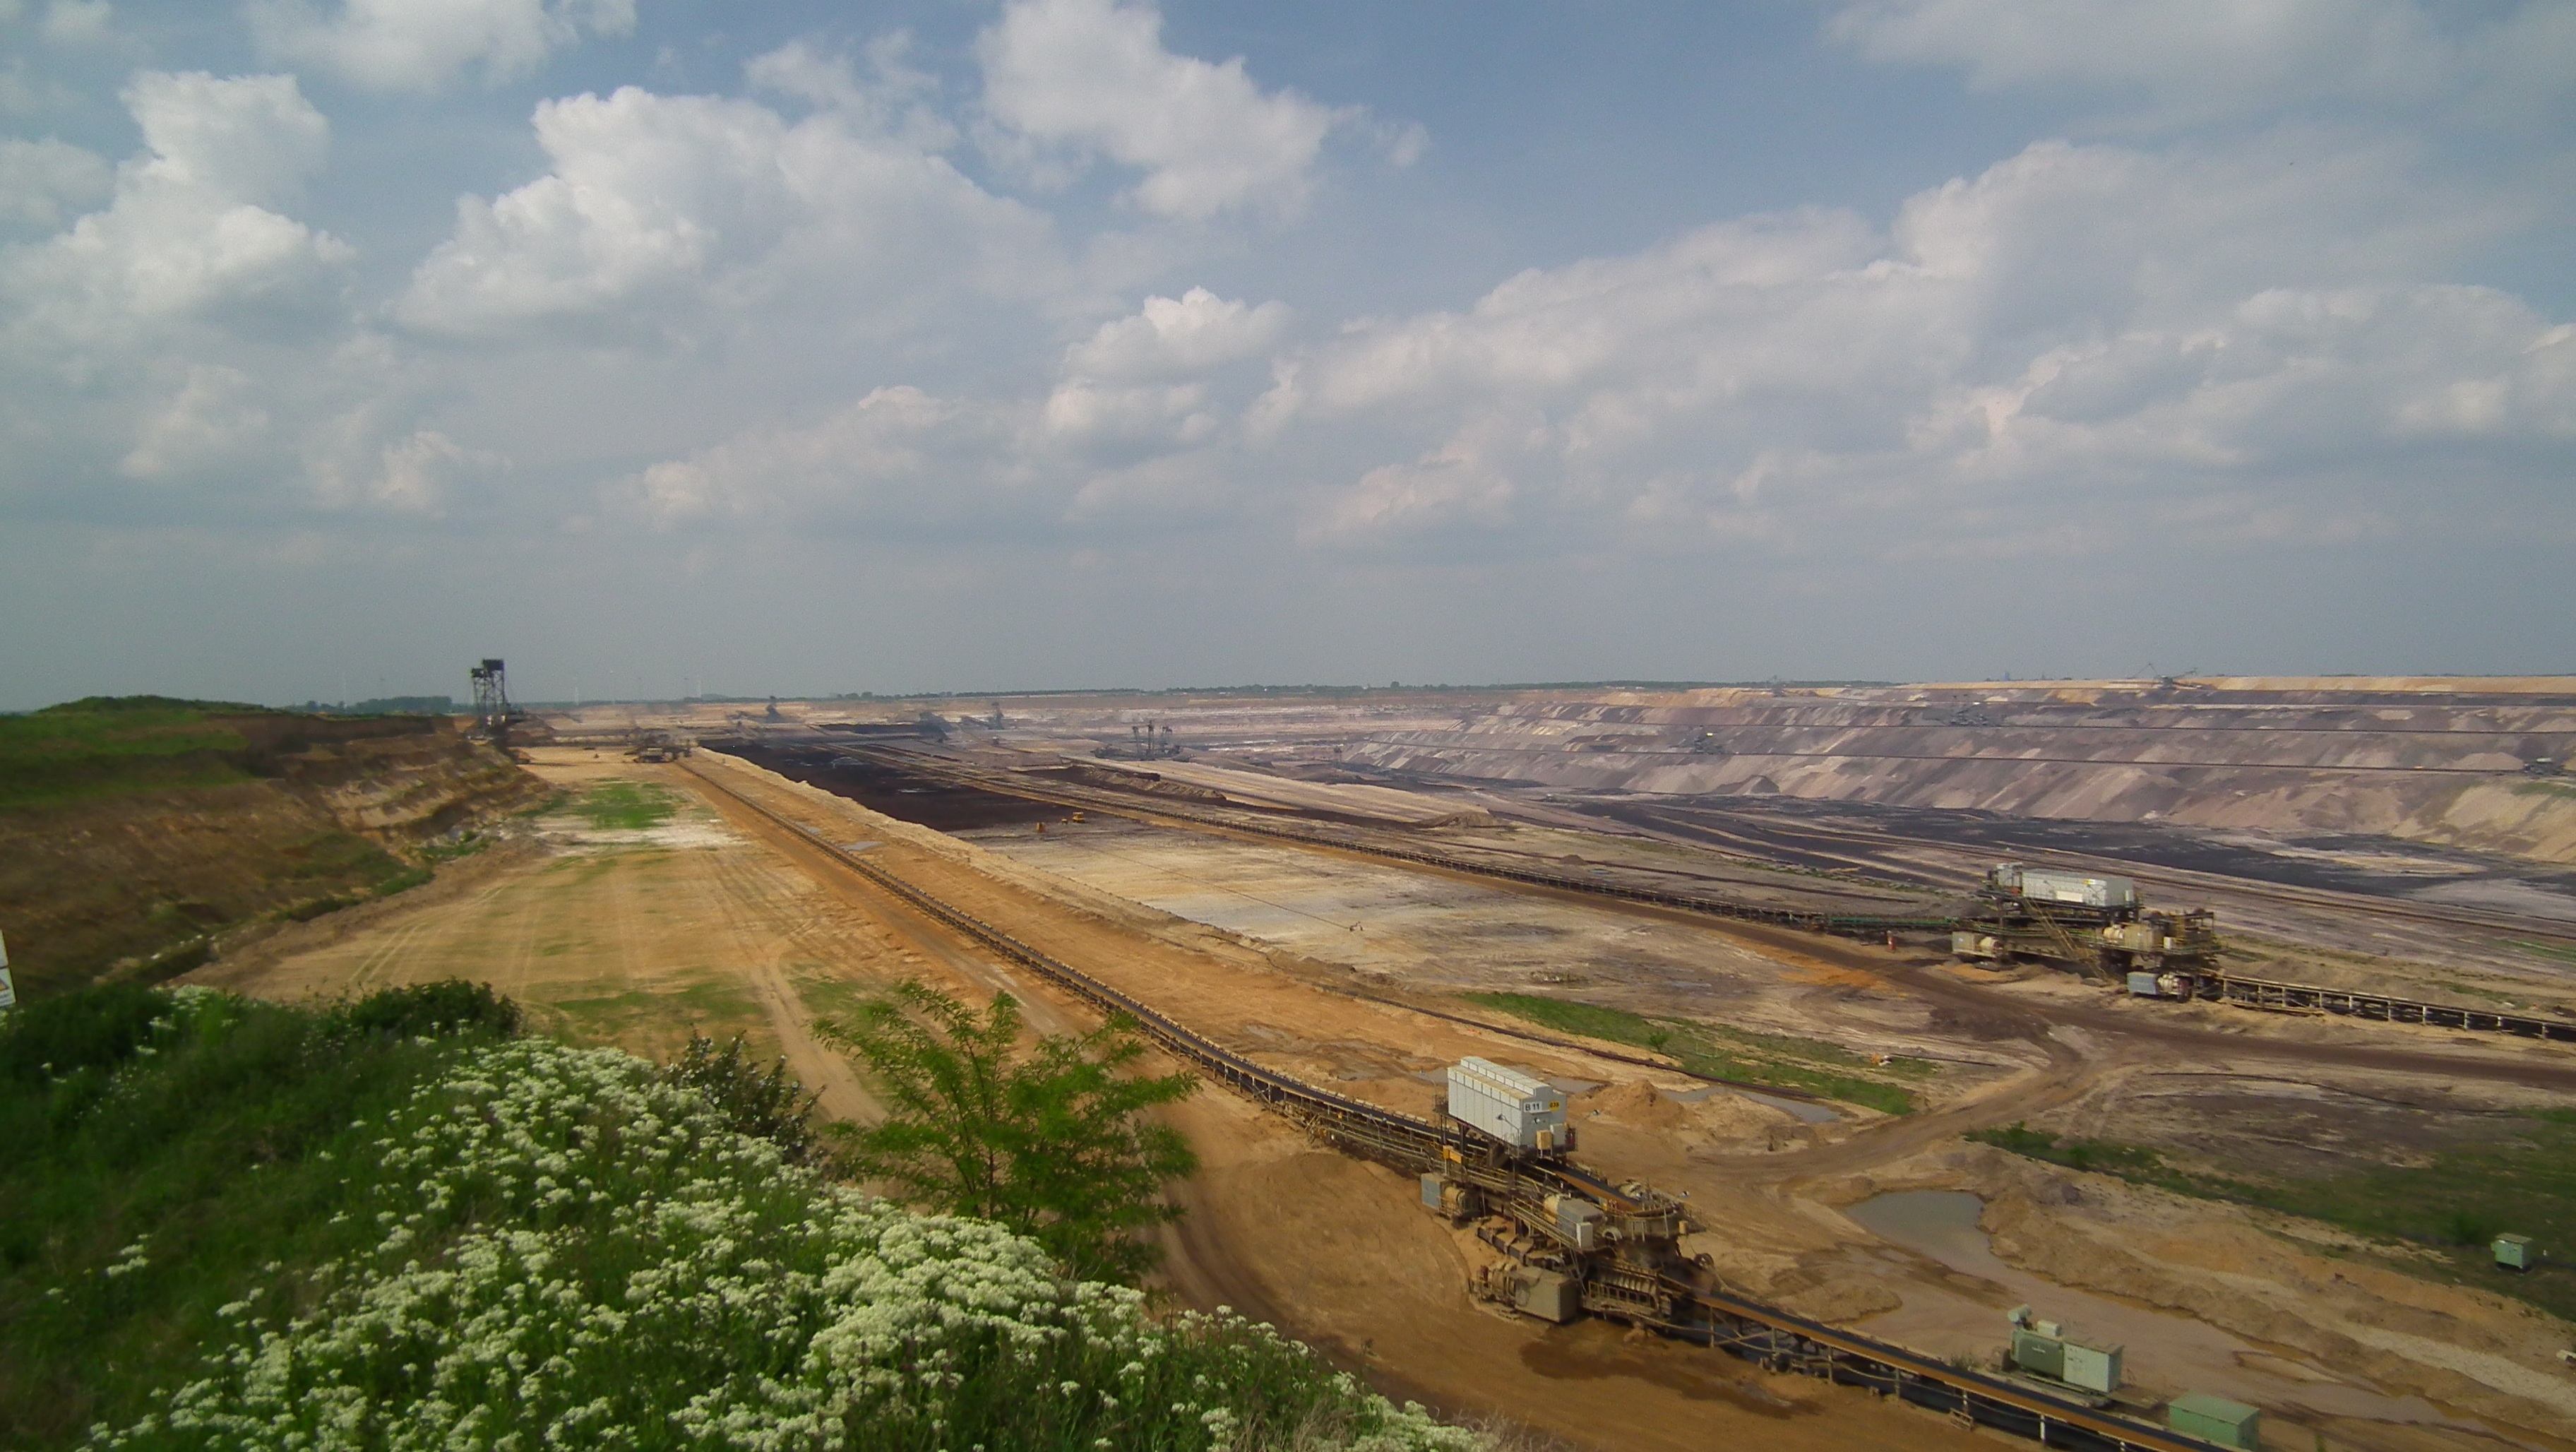
landscape, horizon, technology, road, field, hill, highway, industry, reservoir, plain, infrastructure, industrial plant, rural area, removal, aerial photography, garzweiler, open pit mining, bucket wheel excavators, brown coal, raw material extraction, atmosphere of earth, controlled access highway